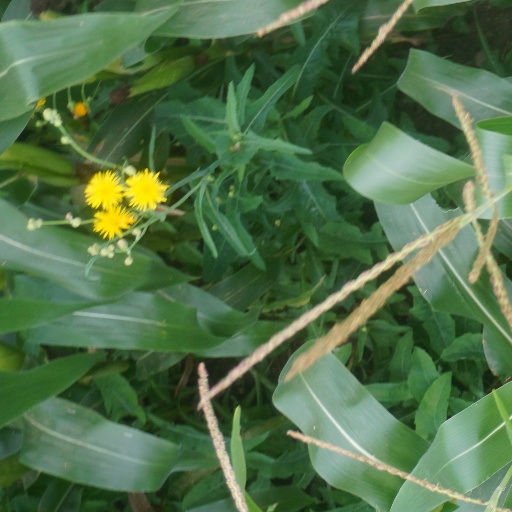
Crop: maize; corn